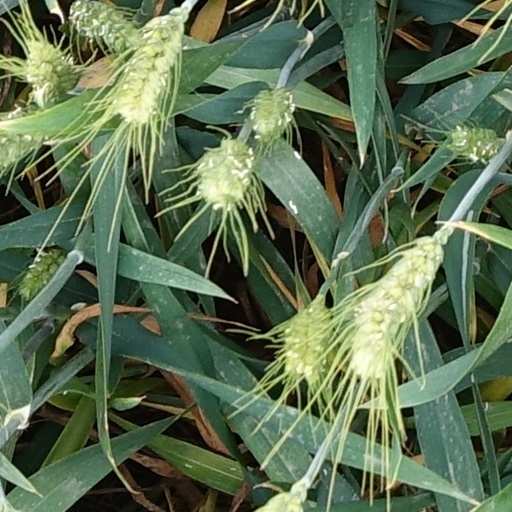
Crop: wheat